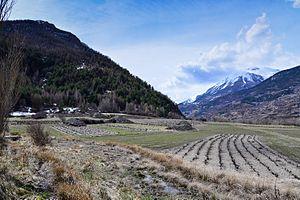
Parcelles de vignes au Plan de Phazy
Le hautes-alpes, appelé vin de pays des Hautes-Alpes jusqu'en 2009, est un vin français d'indication géographique protégée départementale qui a vocation à labelliser, après dégustation, les vins de ce département qui ne peuvent postuler à une appellation d'origine.